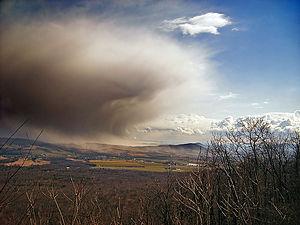
Caernarvon Township est un township situé à l'est de la partie centrale du comté de Lancaster, en Pennsylvanie, aux États-Unis. En 2010, il comptait une population de 4 748 habitants.